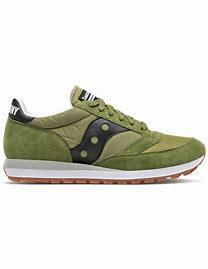
Brand: Saucony
Model: Jazz 81